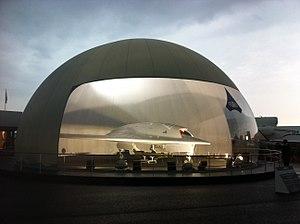
nEUROn au Salon du Bourget 2013 - Démonstrateur de drone de combat
Le groupe Dassault Aviation est un constructeur aéronautique français fondé en 1929 par Marcel Bloch et reste le dernier groupe d'aviation au monde détenu par la famille de son fondateur et portant son nom
Le Dassault Neuron est un démonstrateur de drone de combat furtif français se basant sur l'aile volante et dont la maîtrise d'œuvre est confiée à Dassault Aviation. Il reprend une aérodynamique similaire au bombardier Northrop Grumman B-2 Spirit.